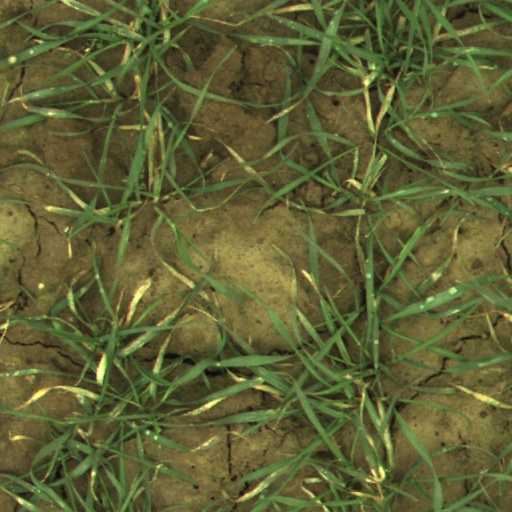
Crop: wheat